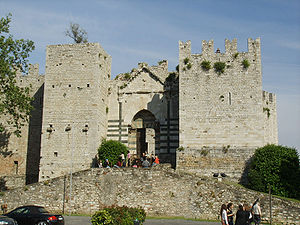
Castello dell'Imperatore
Castello dell'Imperatore.
Castello dell'Imperatore er en borg i Prato i Toscana, Italien. Der blev bygget på fæstningen mellem 1237 og 1247 af Riccardo da Lentini til den tyskromerske kejser Frederik 2. oven på en tidligere fæstning, hvoraf to tårne fortsat eksisterer. Da Frederik 2. døde blev byggeriet stoppet, og de indre dele af borgen blev derfor aldrig færdiggjort. Fæstningen fremstår derfor udelukkende som en mure med tårne og krenelering.